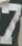
Number: 7